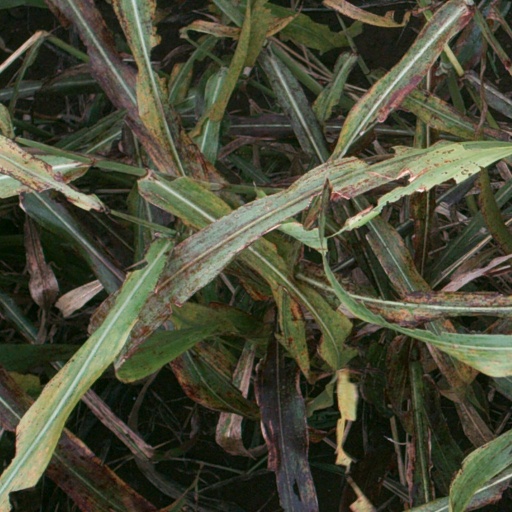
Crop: sorghum